Dymo Corporation

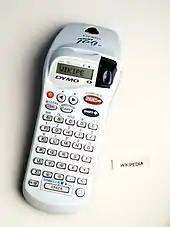
Dymo LetraTag, thermal-transfer printing label maker

The LabelWriter 550 and 5XL has an RFID reader that reads RFID tags embedded in Dymo genuine label rolls to automatically detect the label type inside. However, this is also to prevent the use of third-party compatible label rolls, a form of digital rights management similar to inkjet printer cartridges and laser printer cartridges containing a chip to prevent the designing and manufacturing of third-party cartridges. Dymo has received criticism for using a razor and blades model by forcing customers to purchase genuine Dymo label rolls.